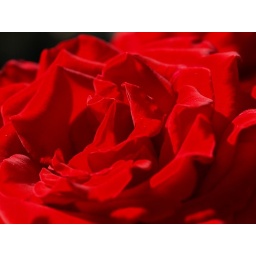
Vibrant red rose in my garden - I call these roses &amp;quot;Ashley's Roses,&amp;quot; in honor of my cat.